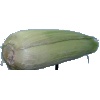
Label: corn_husk